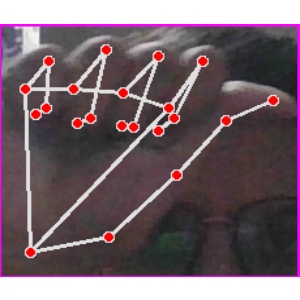
अक्षर: छ